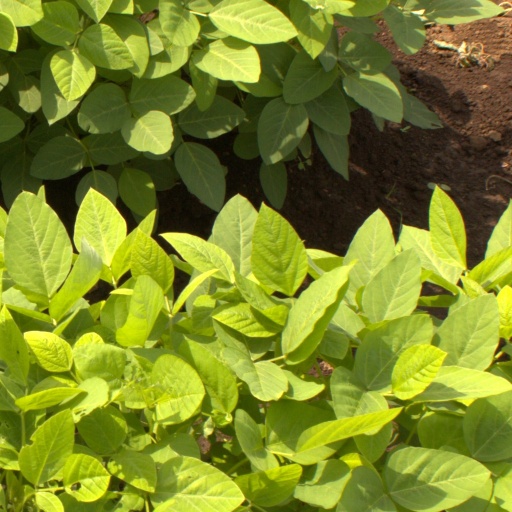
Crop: soybean